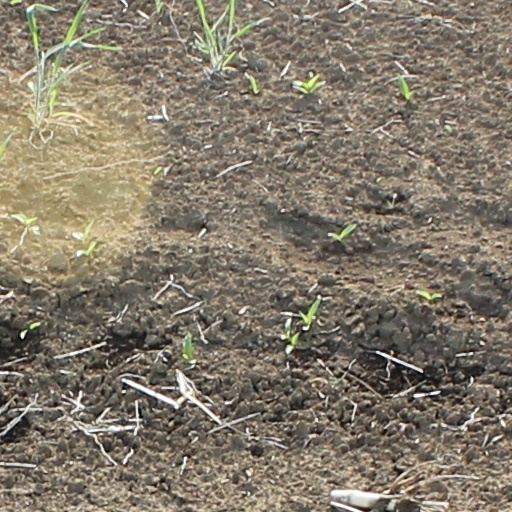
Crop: wheat